Cherbourg

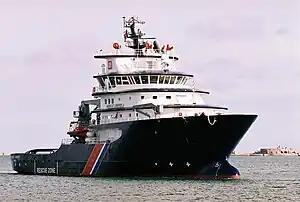
Arrival of the "Abeille Liberté" at Cherbourg-Octeville.

The bust of , on the "Quai de Caligny", was inaugurated on 12 May 1850, in homage to the Colonel of the Imperial Dragons and Bonapartist deputy of Cherbourg who died in 1844. This bust of Hermes is a bronze of David d'Angers on a column of granite of the architect Lemelle, on which one can read the name of four battles where Bricqueville is illustrated: Wagram, Krasnoi, Antwerp and Versailles. Two bronze reliefs evoke the military (a sword) and parliamentary (a forum), were melted by the Germans in 1944. The monument has been listed as an historical monument since August 2006.